Wagner's Block

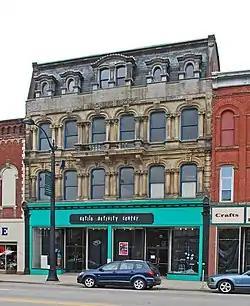

Wagner's Block is a historic commercial building located at 143 West Michigan Avenue in Marshall, Michigan. It was listed on the National Register of Historic Places in 1971.